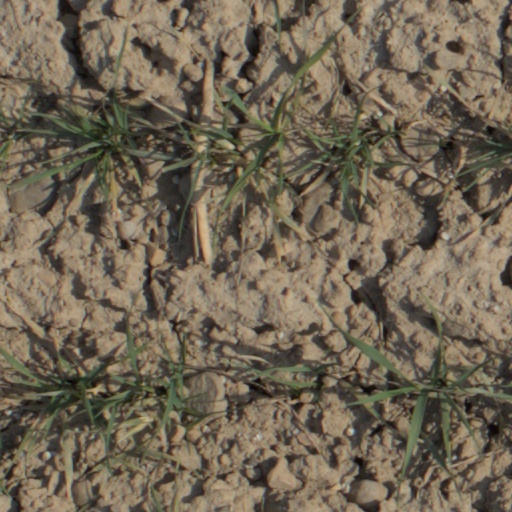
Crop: wheat